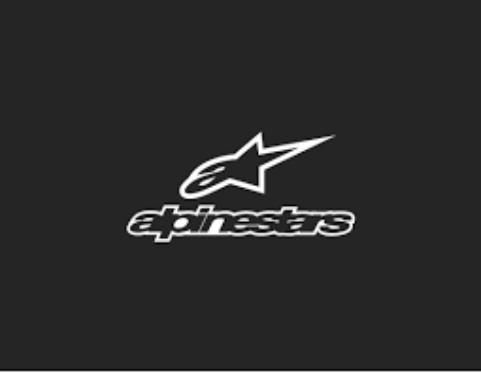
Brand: alpinestars-2
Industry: Clothes